Minor Tyranny

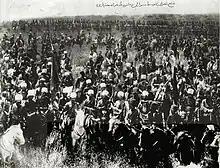
Bakhtiyari cavalrymen.

The Shah's forces besieged the city, not letting food and provisions to reach the people which led to a famine. The people of Tabriz were forced to eat the leaves of desert trees and grass, and many of the residents of Tabriz starved to death. The constitutionalists tried breaking the siege several times. For example, a group of around 150 students named Fowj-e Nejat (Persian: فوج نجات; : Salvation regiment) led by the teacher of the American memorial school, Howard Baskerville, tried breaking through the besieging forces and bring food and supplies from nearby villages, but they were defeated and the American teacher was killed.